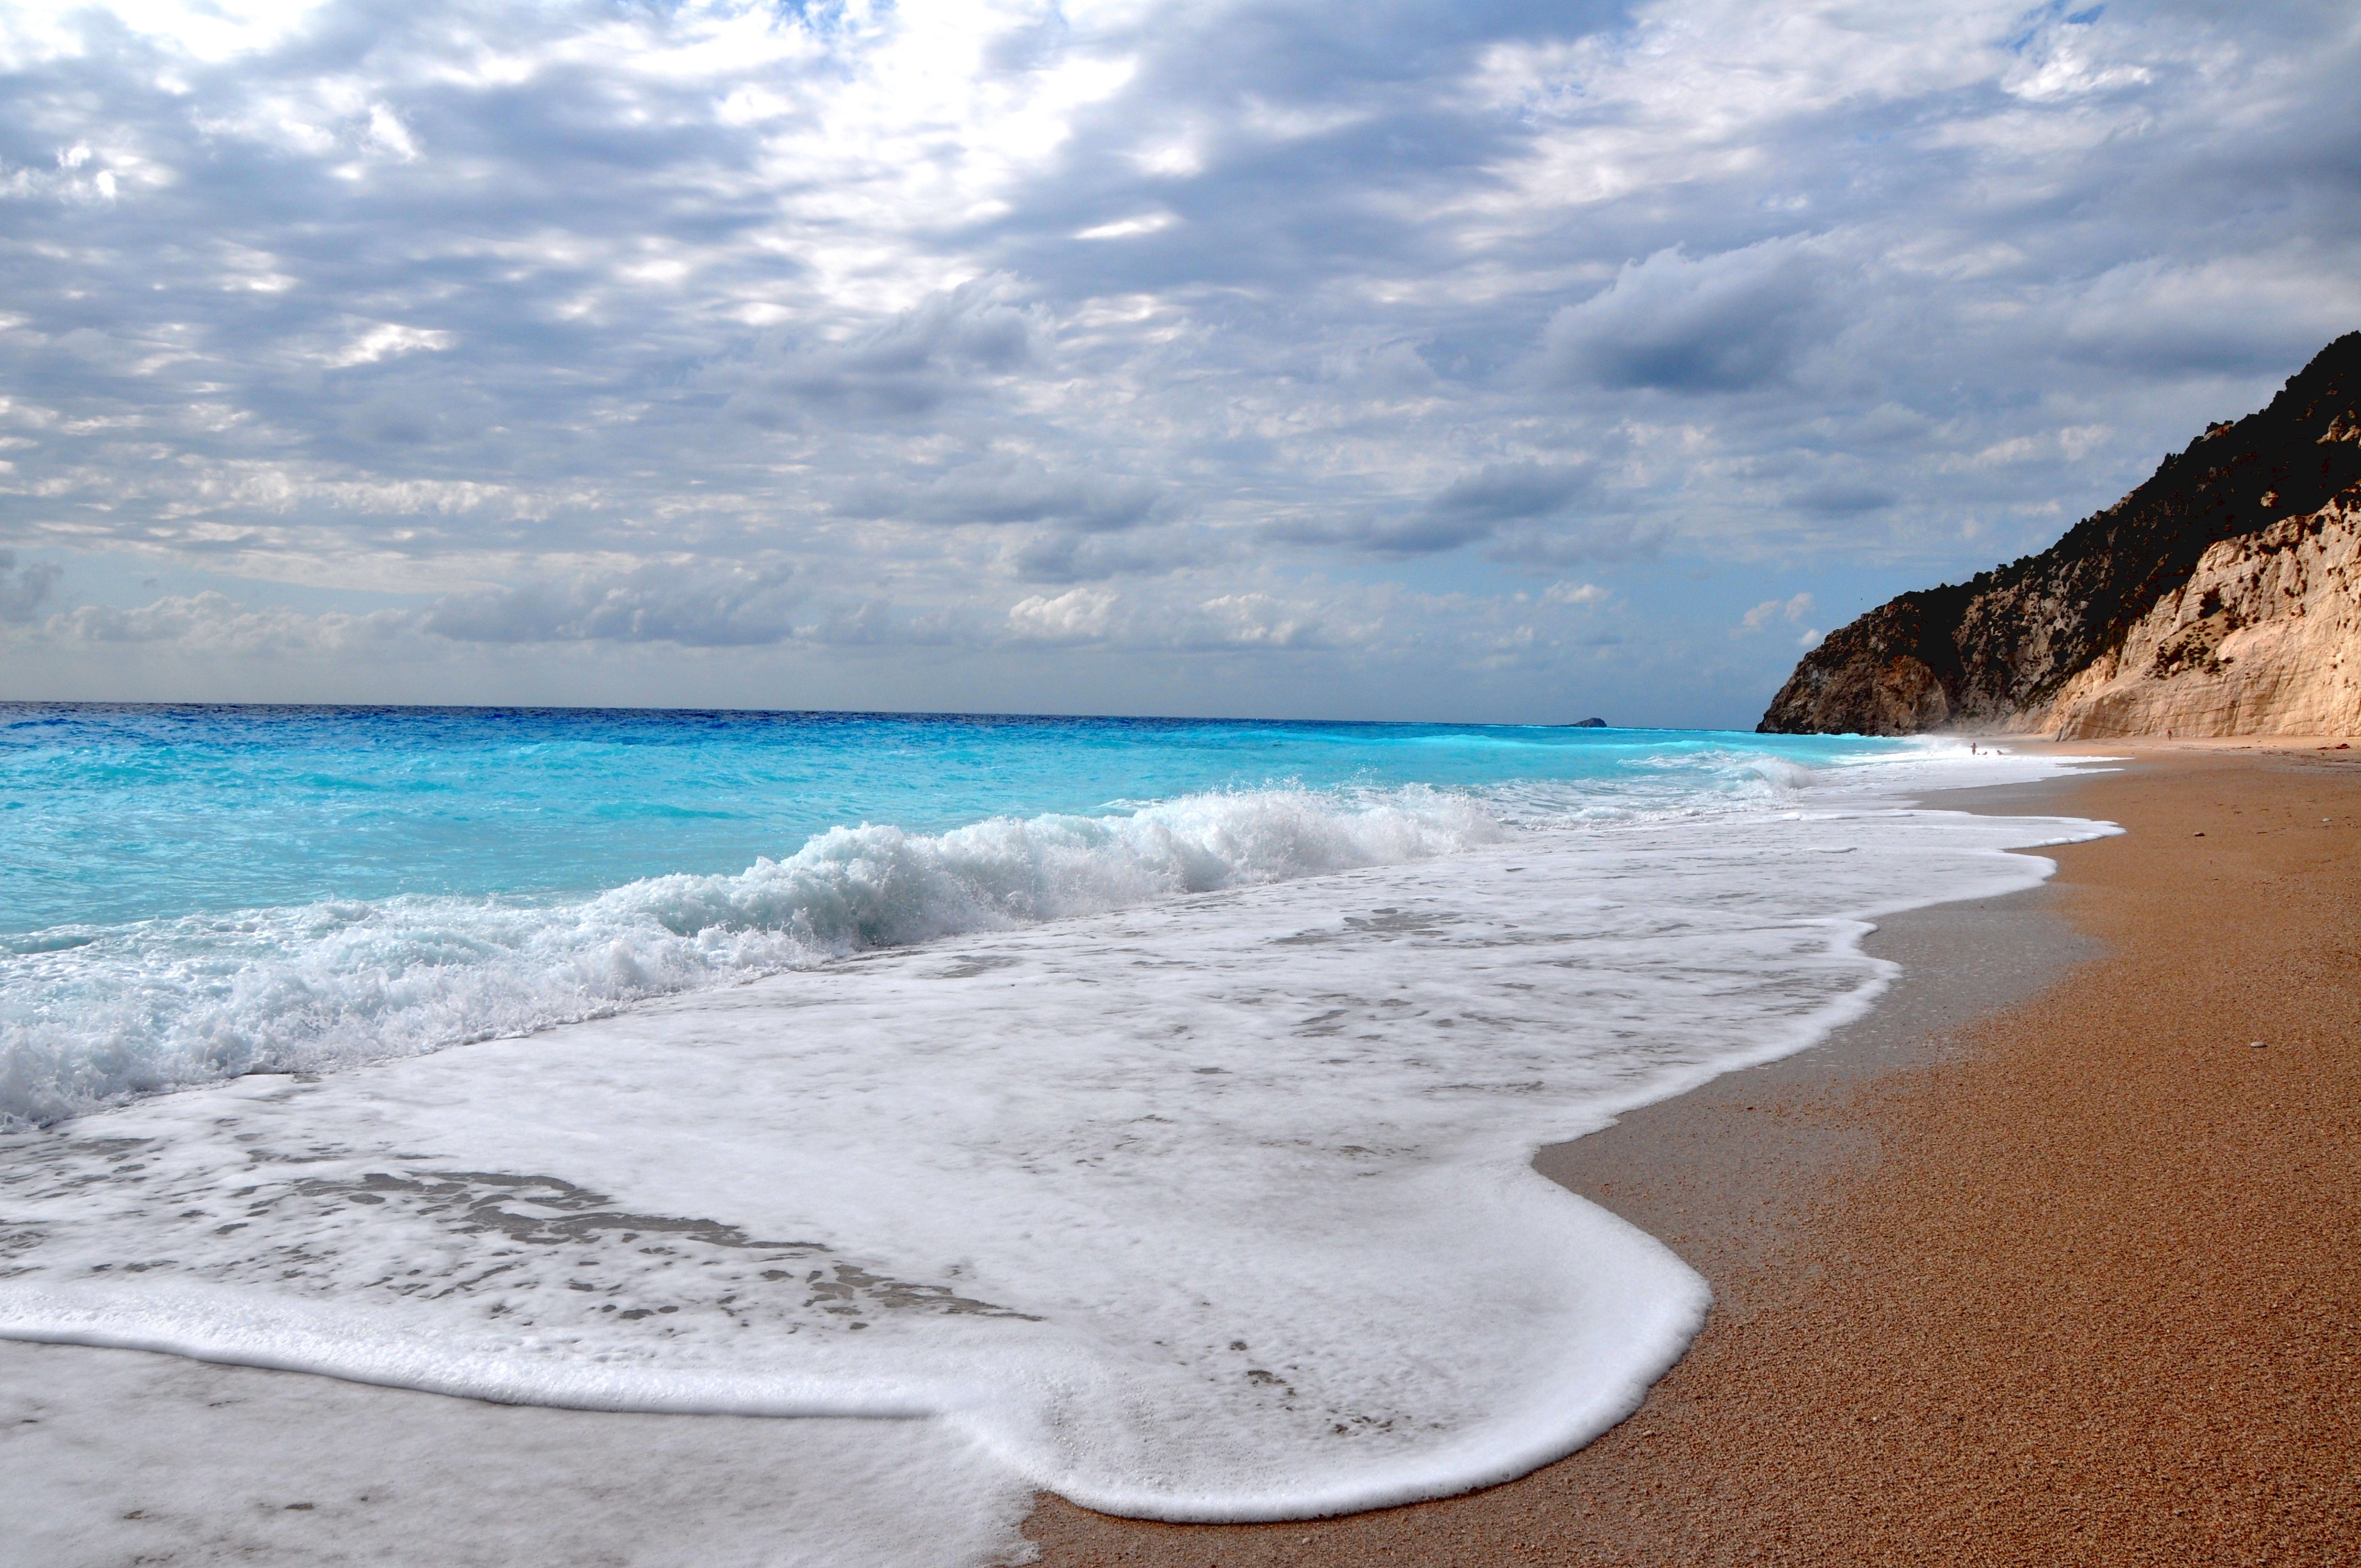
beach, sea, coast, nature, sand, ocean, horizon, cloud, shore, wave, vacation, foam, bay, material, body of water, greece, booked, cape, blue water, wind wave